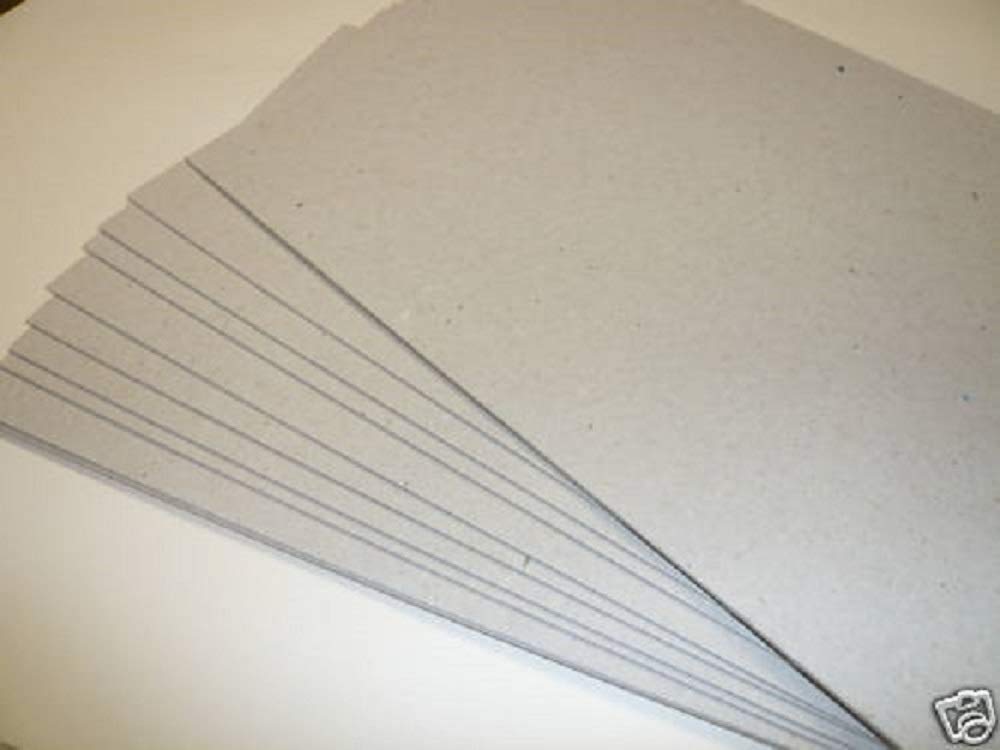
Label: cardboard